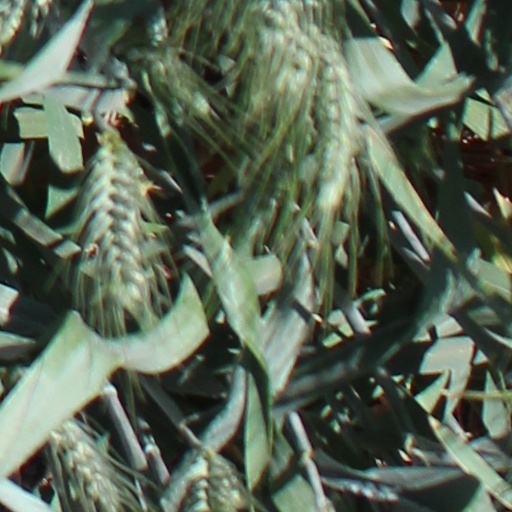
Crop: wheat